Laver (ghost town)

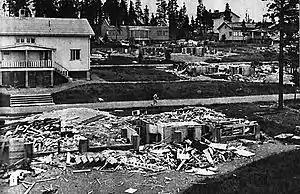
Laver in 1947

Laver is a ghost town located about 15 km southwest of Vidsel and 50 km west of Älvsbyn in Sweden which existed between 1936 and 1947. It was a mining community where copper was extracted. About 350 people lived there at most. The operations of the Laver mine ended on 4 November 1946.